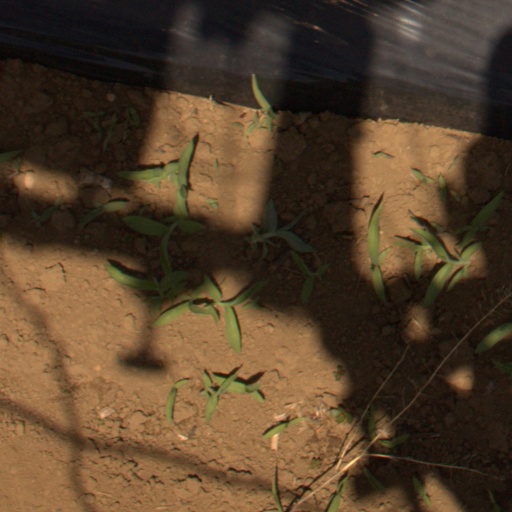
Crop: Jerusalem artichoke